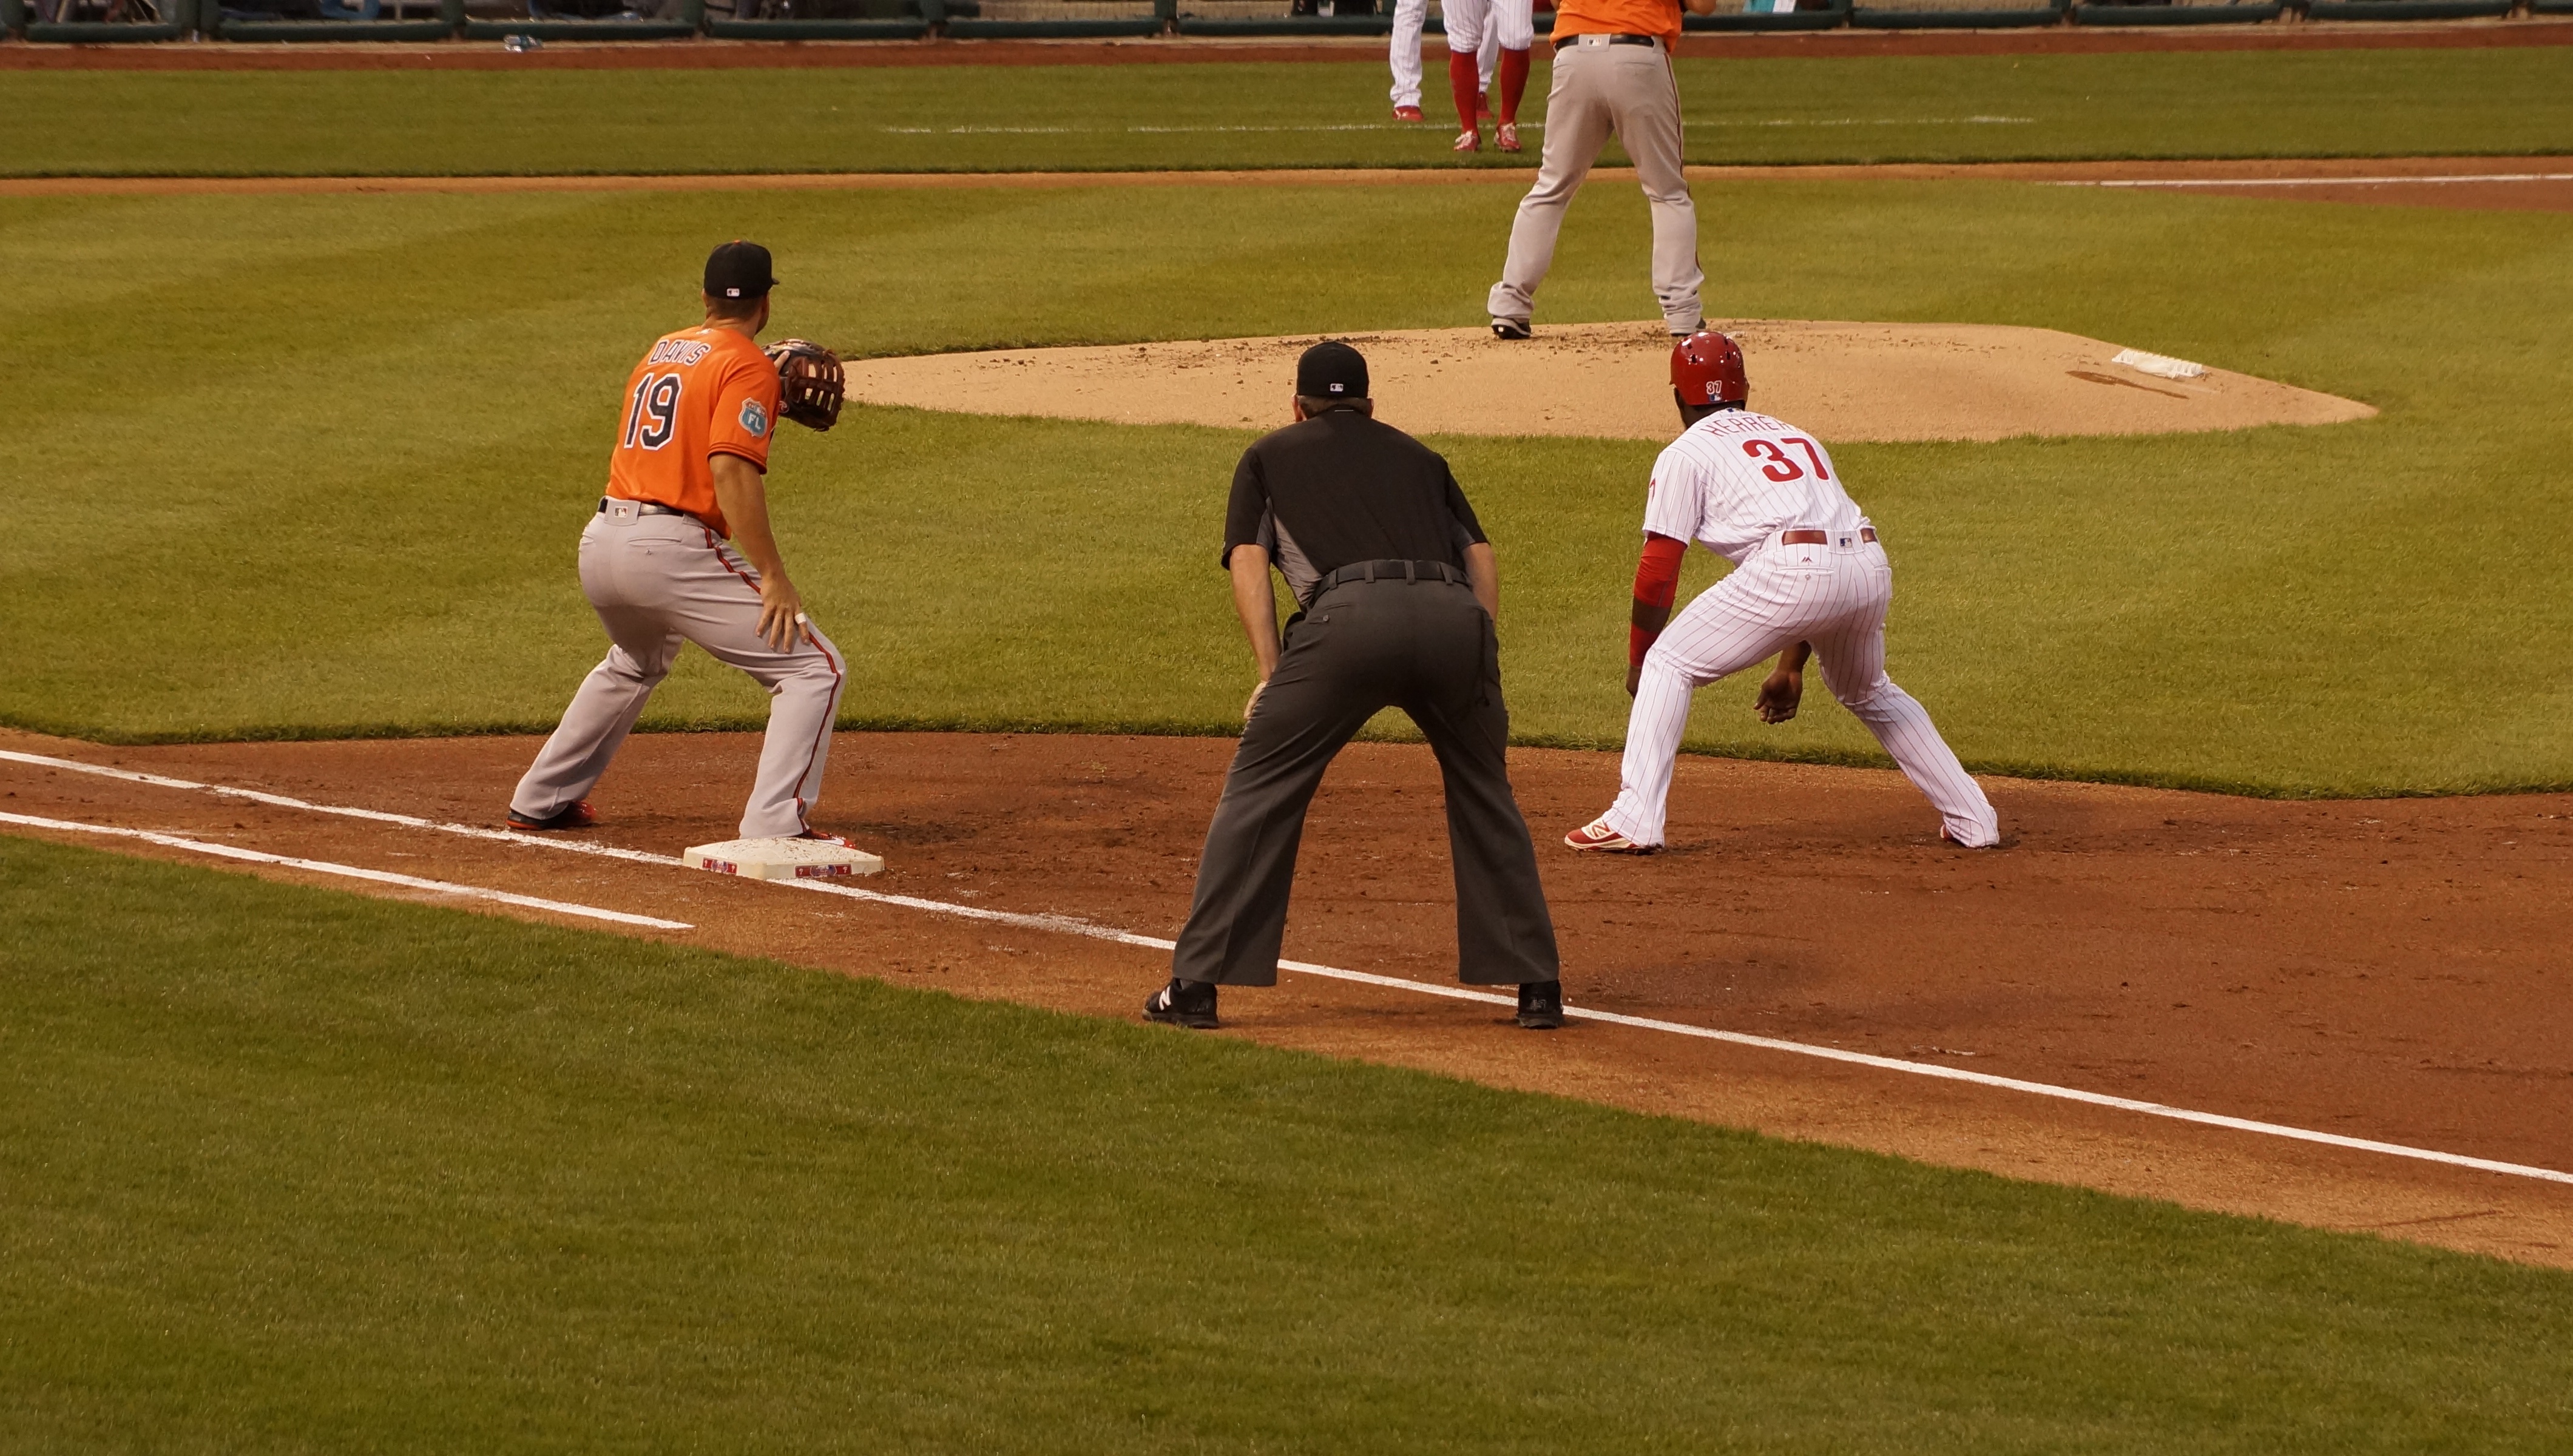
structure, baseball, game, stadium, player, baseball field, pitch, sports, pitcher, base, attention, ball game, team sport, infielder, baseball park, college baseball, sport venue, bat and ball games, baseball positions, college softball